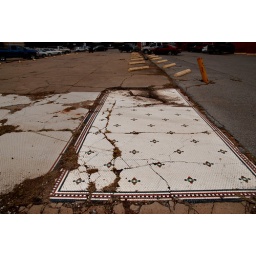
All that's left of a house or building in downtown Wichita Falls. It's part of a parking lot now.